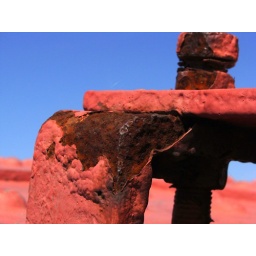
Old road and rail bridge over Kiel-Canal at Levensau (part of Kiel-Suchsdorf) built 1893